688 Club

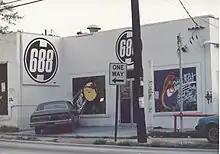
Club 688 in 1985

The 688 Club was a popular alternative music venue in Atlanta, Georgia, located at 688 Spring Street, near the intersection of Spring and 3rd Streets. The 688 Club opened in May 1980 and closed in November 1986. The club was operated by Steve May. The club was co-owned by Tony Evans, John Wicker, and in its final years by Mike Hendry. Cathy Hendrix served as the club's music director. During its brief lifetime, the 688 played host to hundreds of punk rock, new wave and alternative rock bands, many of whom would later become well known.